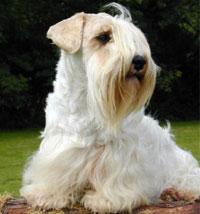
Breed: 211-n000058-Sealyham_terrier